Tennessine

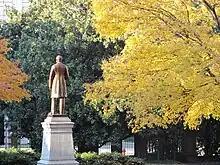
Main campus of Hamilton's workplace, Vanderbilt University, one of the institutions named as co-discoverers of tennessine

Using Mendeleev's nomenclature for unnamed and undiscovered elements, element 117 should be known as "eka-astatine". Using the 1979 recommendations by the International Union of Pure and Applied Chemistry (IUPAC), the element was temporarily called "ununseptium" (symbol "Uus"), formed from Latin roots "one", "one", and "seven", a reference to the element's atomic number 117. Many scientists in the field called it "element 117", with the symbol "E117", "(117)", or "117". According to guidelines of IUPAC valid at the moment of the discovery approval, the permanent names of new elements should have ended in "-ium"; this included element 117, even if the element was a halogen, which traditionally have names ending in "-ine"; however, the new recommendations published in 2016 recommended using the "-ine" ending for all new group 17 elements.